Cliff Compton

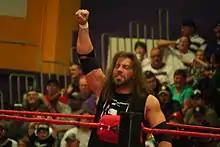
Compton at an independent event in 2012

Compton returned to Ohio Valley Wrestling in September 2010, using the ring name "Mr. Media" Cliff Compton. After a four-month undefeated streak, on January 8, 2011, Compton defeated then–champion "Low Rider" Matt Barela and Mike Mondo in a three-way match to win the OVW Heavyweight Championship for the first time. Two months later on March 5, the three faced off for the championship again, this time in a ladder match, which Mondo won. During the match, Compton suffered a broken ankle, torn ligaments, and a strained calf muscle. Compton regained the OVW Heavyweight Championship on May 14, when he defeated Mondo in a Brass Knuckles on a Pole match for the vacant championship. He lost the title to Elvis Pridemoore, following interference from Mondo, just eleven days later. On January 25, Compton's profile was removed from OVW's website, signalling his departure from the company.